Air lock

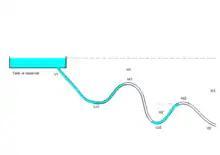
Gravity filling of an empty distribution pipe with undulating ground. The pressure on the trapped air is either H2 m of water (WG = water gauge) or H1, whichever is less.

A reservoir feeds a gravity distribution system, for drinking water or irrigation, with an outlet pipe going into the ground from the bottom of the reservoir. This pipe undulates with a series of alternating low points and high points. When the water drains from the reservoir, it will pass the first low point and fill as far as the first high point. If the water flow velocity is below the rising velocity of air bubbles, then water trickles down to the next low point and traps the remaining air between the first high point and the second low point.